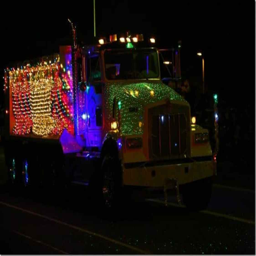
dump truck all light up with lights